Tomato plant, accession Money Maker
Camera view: bottom (45 deg); turntable rotation: 0 degrees
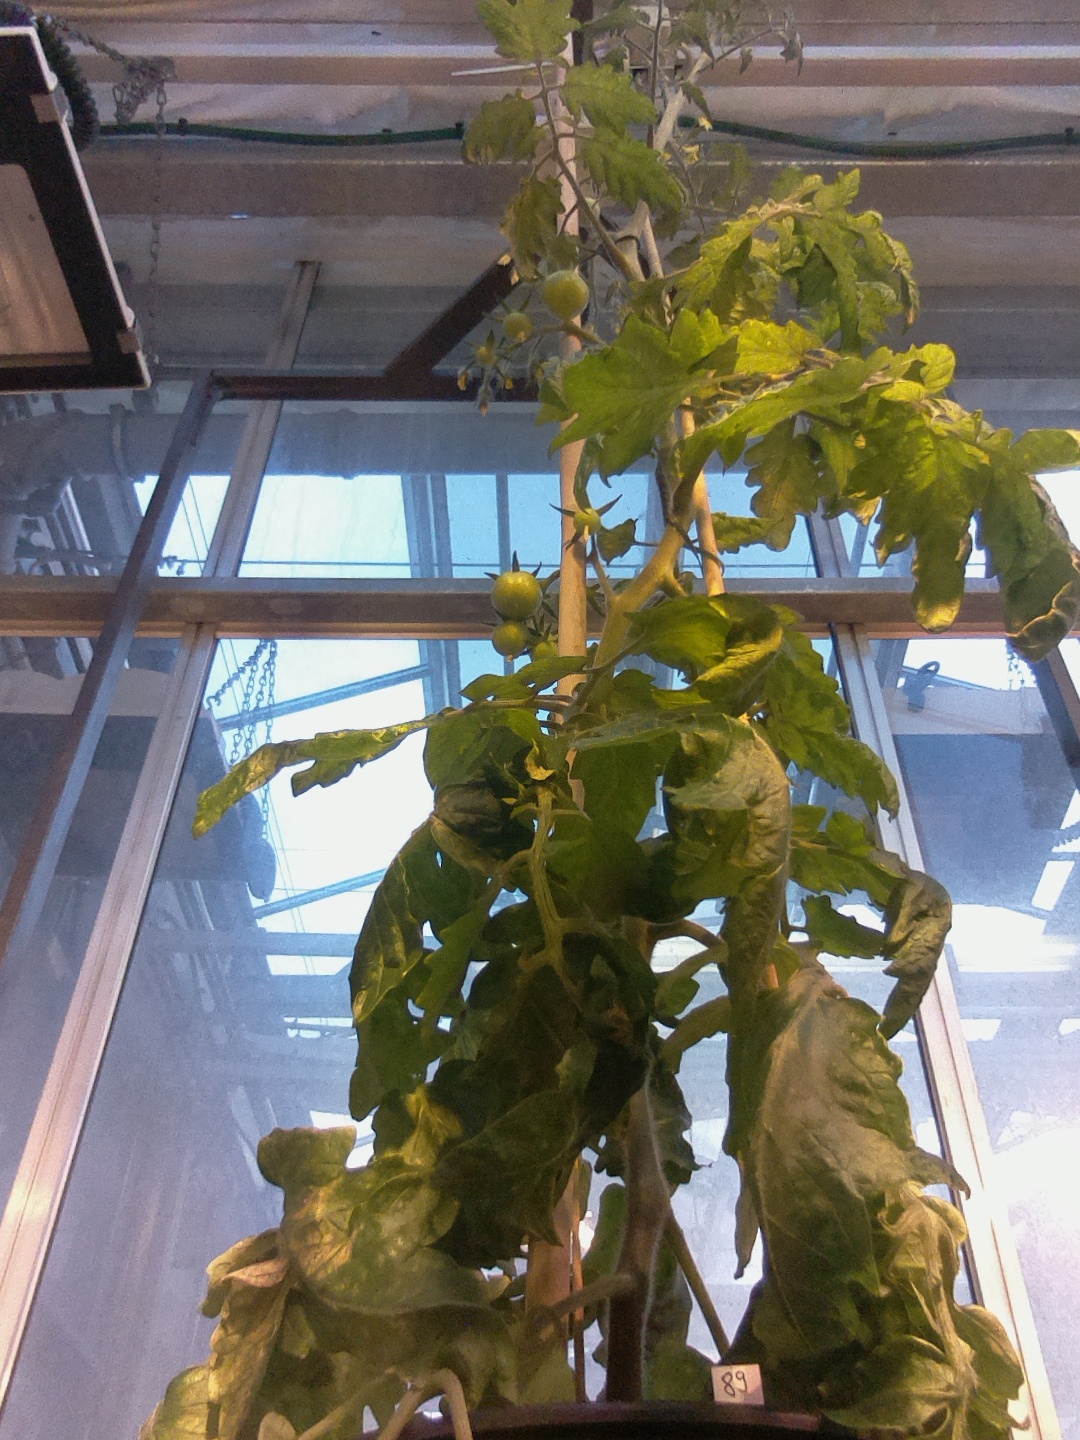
BBCH growth stage 73: 30%-40% of final fruit size